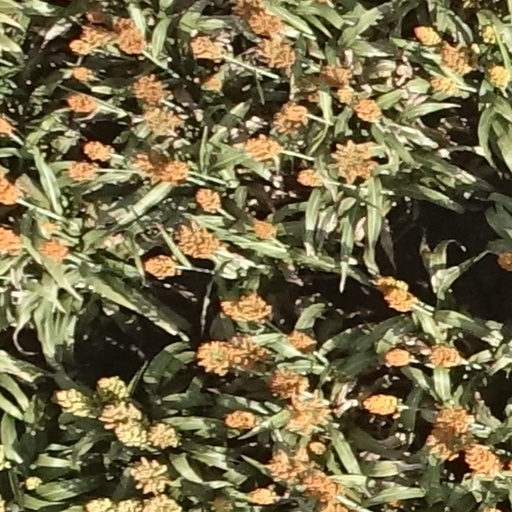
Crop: sorghum